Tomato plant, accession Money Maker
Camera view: horizontal (90 deg, fisheye); turntable rotation: 90 degrees
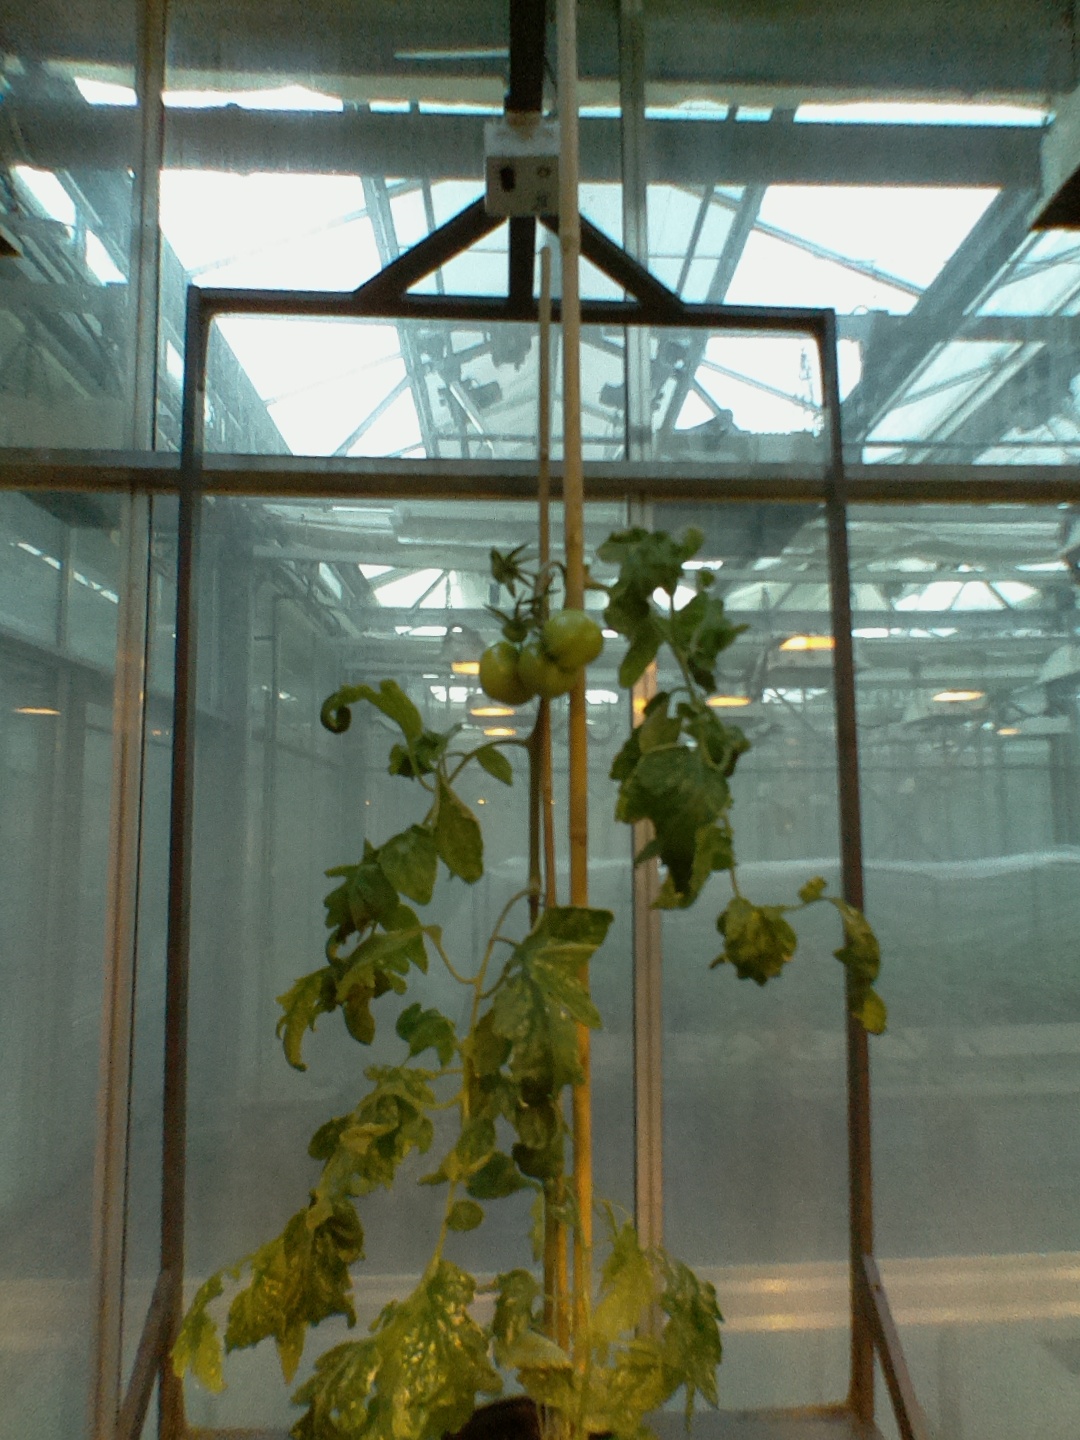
BBCH growth stage 76: 60%-70% of final fruit size